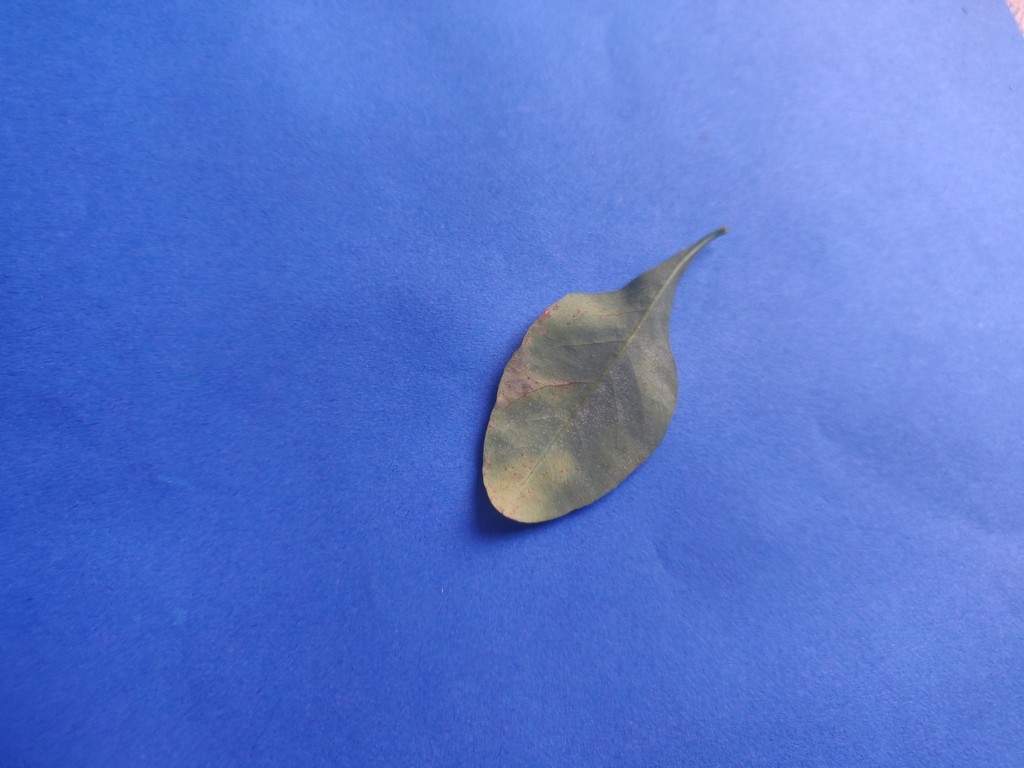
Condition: Unhealthy
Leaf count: single
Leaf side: back